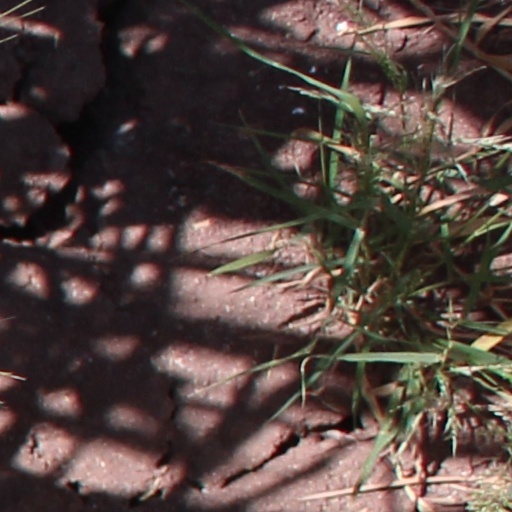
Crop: wheat